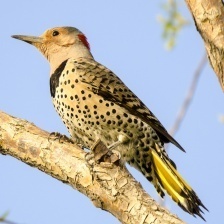
Species: NORTHERN FLICKER
Scientific name: COLAPTES AURATUS